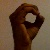
The image shows a hand gesture representing the letter 'O' in Indian Sign Language.